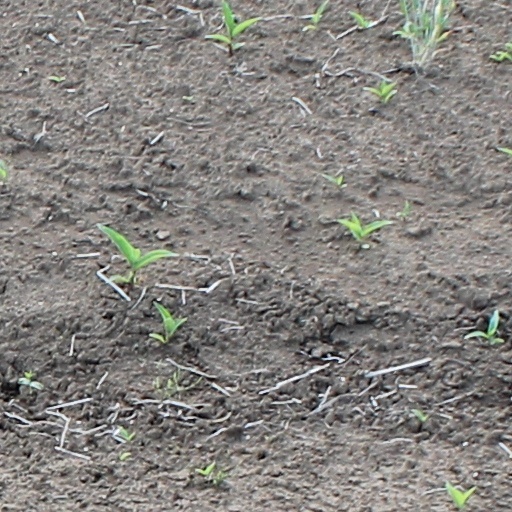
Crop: wheat